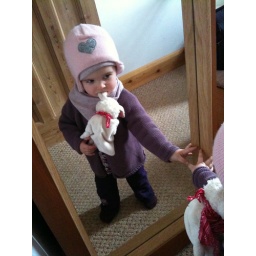
girl in the mirror